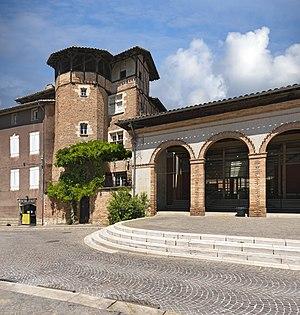
Gaillac est une commune française, située dans le département du Tarn, dans la région Occitanie. Ses habitants se nomment des Gaillacois.